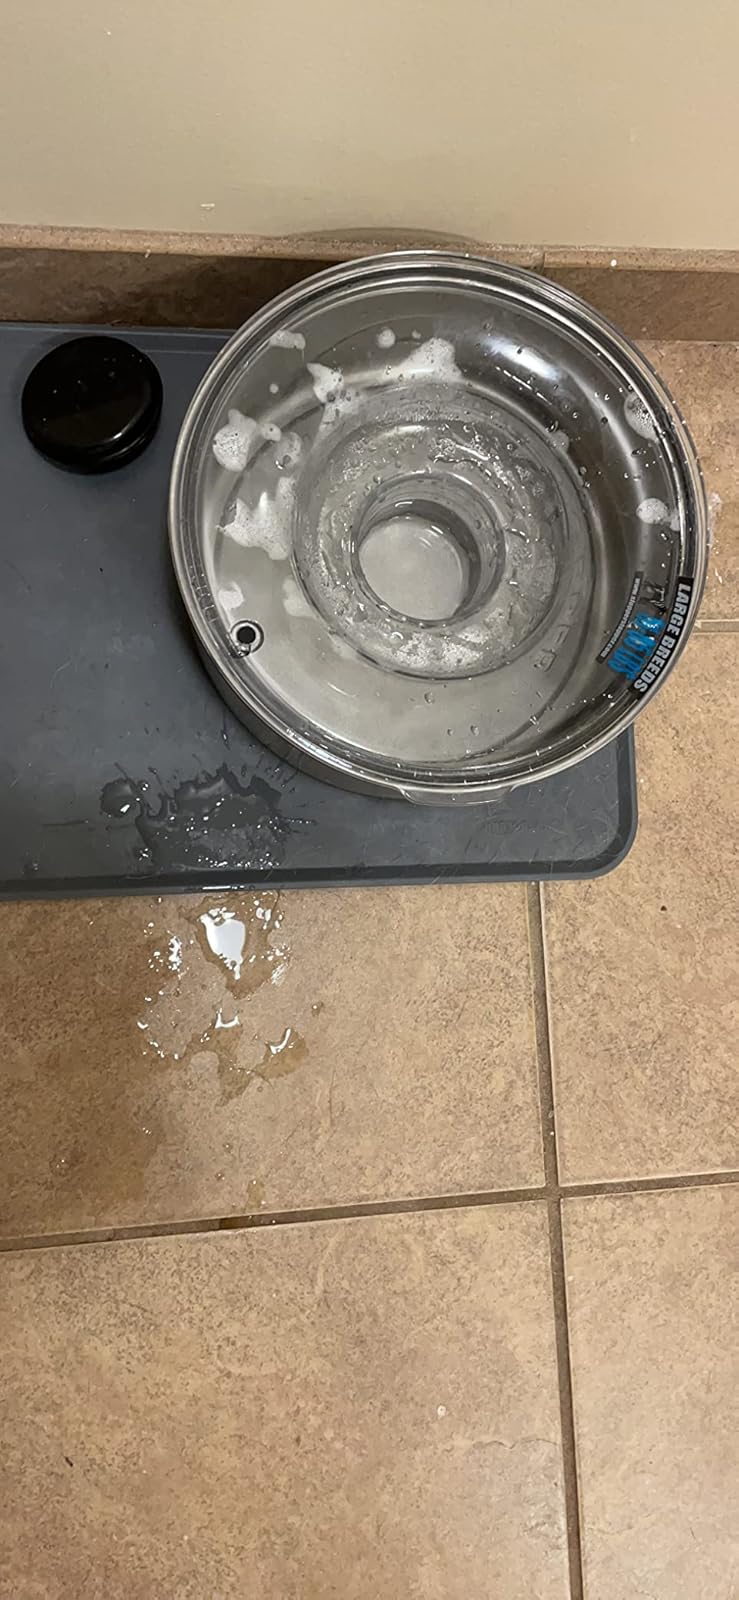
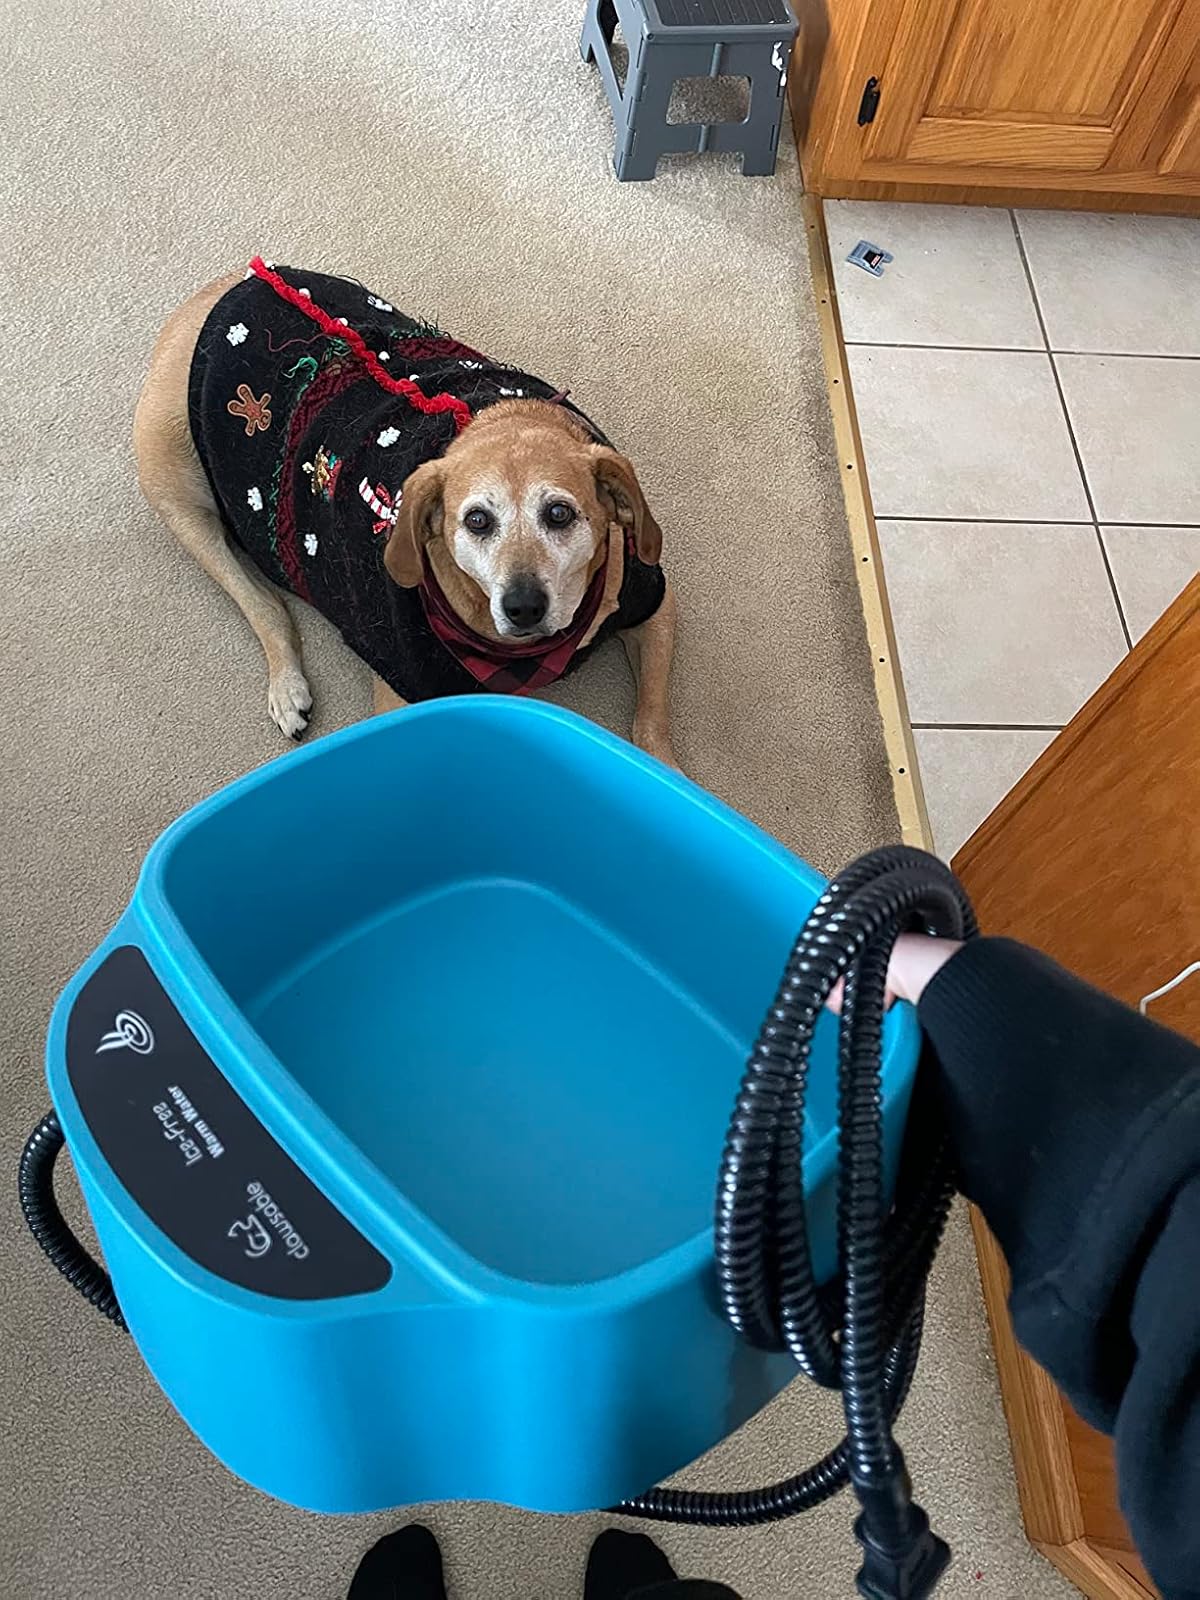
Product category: items_bowl
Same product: no